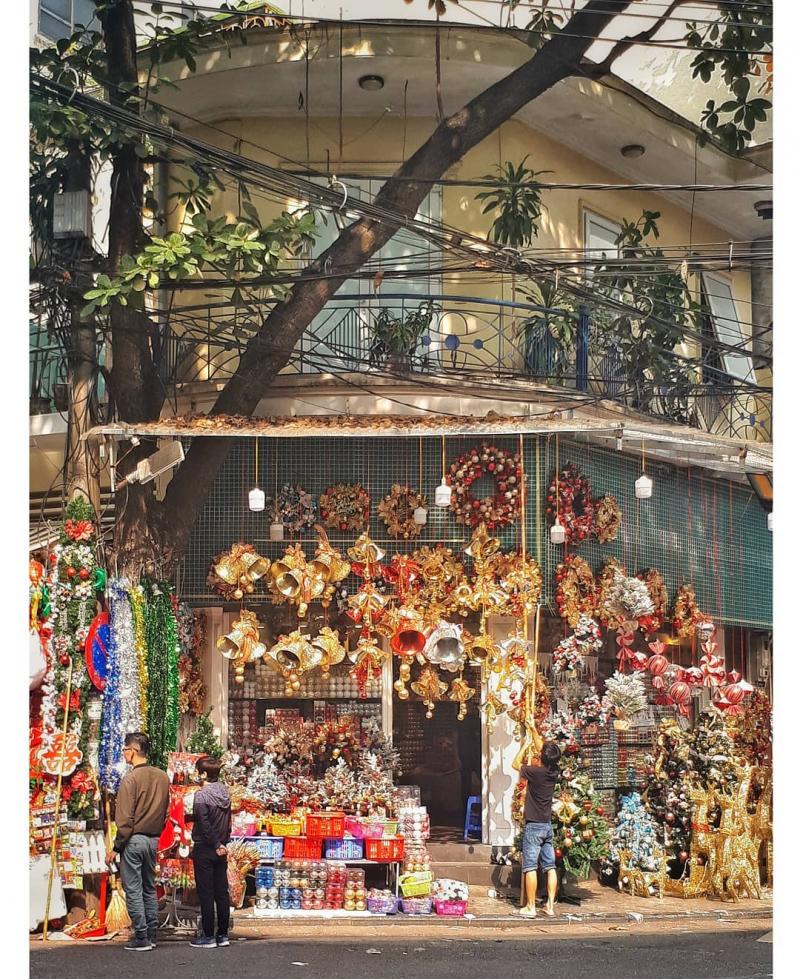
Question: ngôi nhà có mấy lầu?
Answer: một lầu